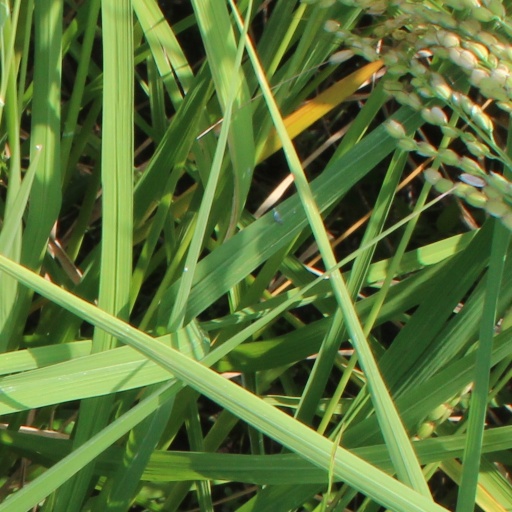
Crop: rice